BSA A10 series

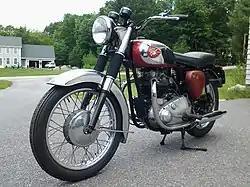
1963 Super Rocket

The Super Rocket was an improved sports model that replaced the Road Rocket in 1958. It retained the Amal TT carburettor and 356 sports cam of the Road Rocket. Compression ratio was raised to 8.5:1 and a new alloy cylinder head fitted. The cylinder head had a cast in inlet manifold and larger ports and valves. The inlet valve was increased from 1.455" to 1.5". The crankshaft was stiffened compared to the previous models. These modifications increased power output to 43 bhp. A lower 1st gear ratio gave increased acceleration off the line.